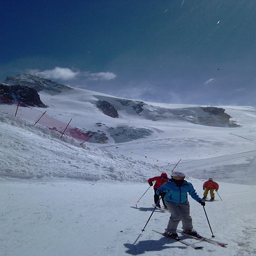
A group of people on some skis in the snow.
Three skiers dressed in full winter gear on a mountain slope.
A group of people use skis on snowy ground.
Three people on snow skis coming down a mountain trail.
Some skiers at the base of a big snowy hill.